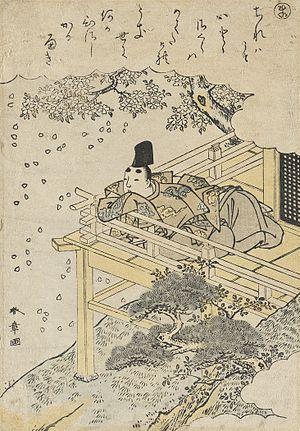
Les illustrations des Contes d’Ise apparaissent durant l’époque de Heian et constituent un thème récurrent à travers l’histoire de la peinture et de la gravure japonaise, depuis les enluminures des époques de Heian et Kamakura jusqu’aux estampes ukiyo-e, en passant par les livres illustrés de Nara et la peinture sur éventails et paravents. Ces illustrations s’inscrivent dans le thème plus général des monogatari-e, les illustrations de romans ou de contes.